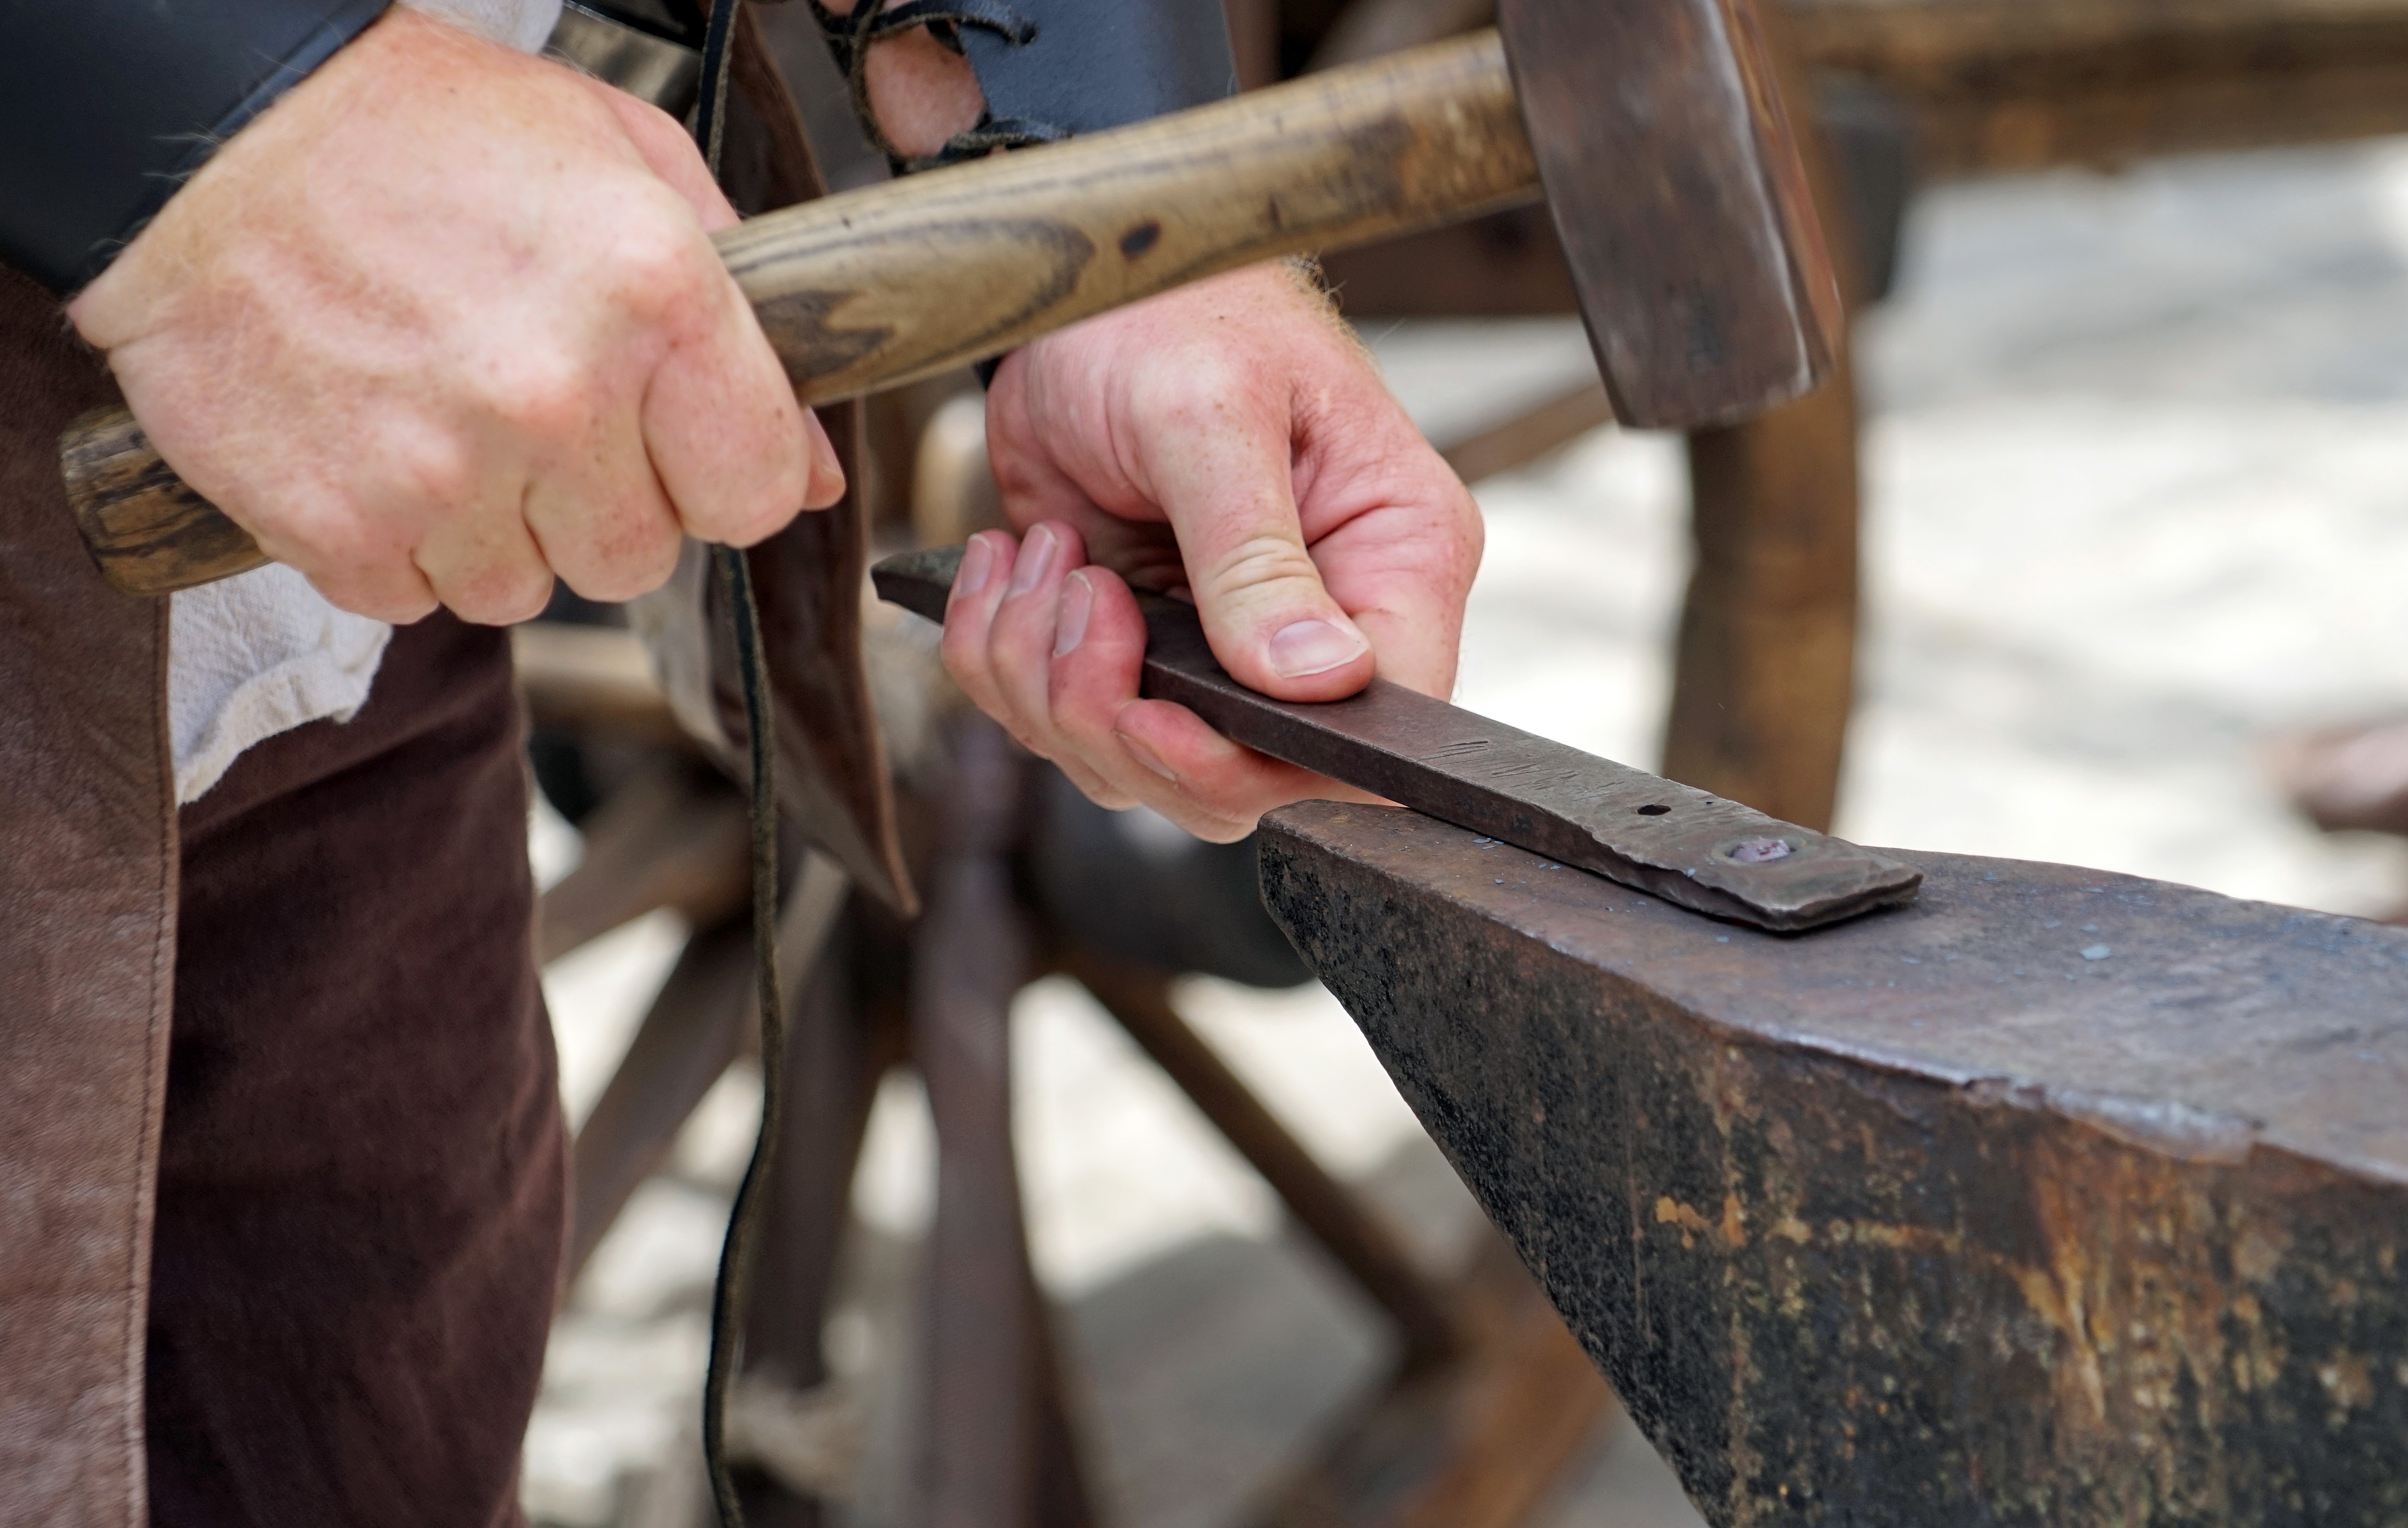
hand, person, wood, tool, hammer, metal, profession, iron, carving, forge, historically, middle ages, blacksmith, anvil, man made object